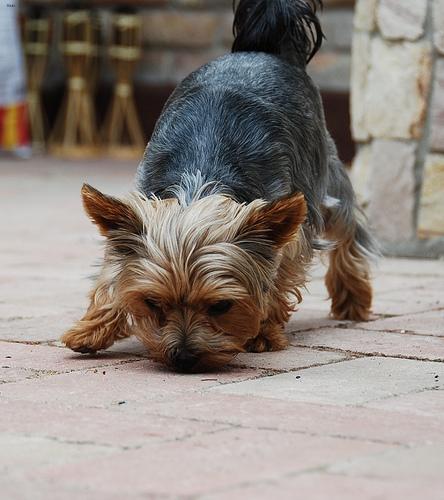
Breed: yorkshire terrier